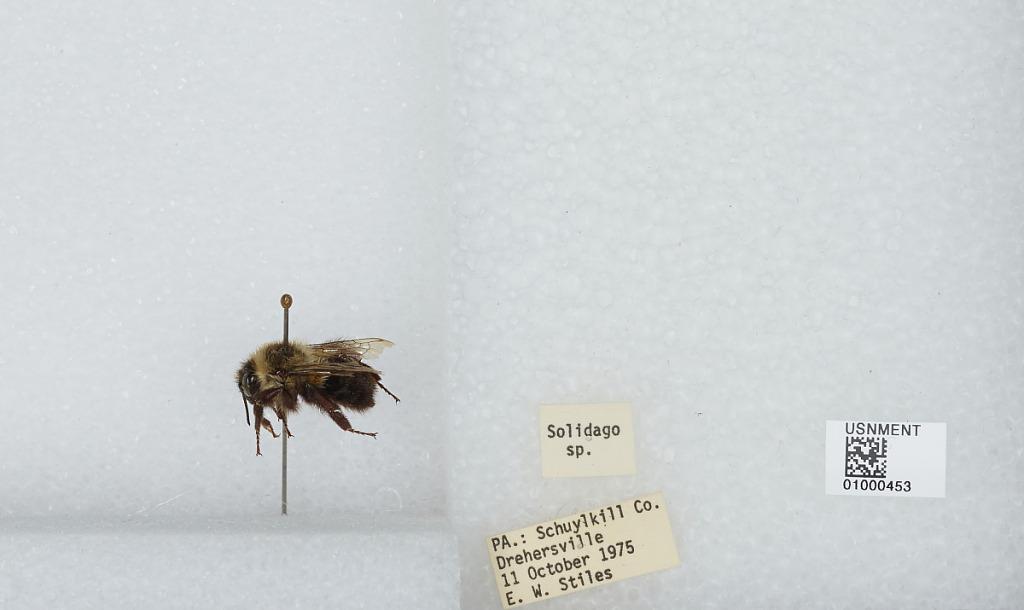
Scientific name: Bombus (Pyrobombus) impatiens Cresson
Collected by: E. Stiles
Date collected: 1975-10-11
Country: United States
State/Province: Pennsylvania
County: Schuylkill
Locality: Drehersville
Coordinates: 40.6425, -76.0175